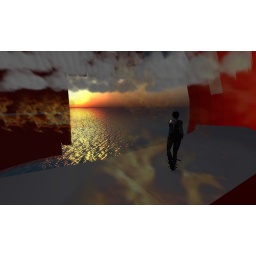
Sunset seeps in through the cracks of the building as the residue of wolfie's bomb clouds drifts saround me